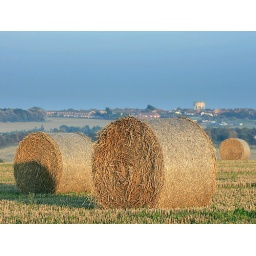
Near Deal, the Deal water tower in the background